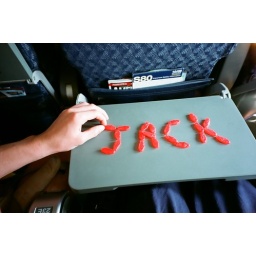
on the airplane ride there, jack's name in swedish fish